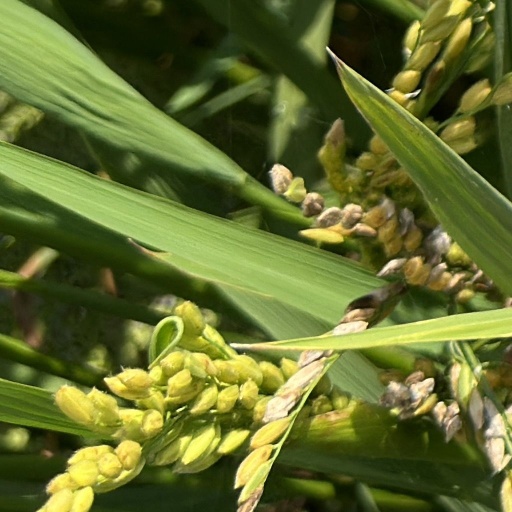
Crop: rice